Question: What vehicles are pictured?
Tambaya: Wasu ababan hawa aka nuna?
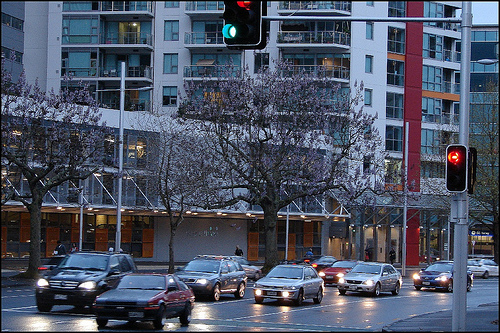
Answer: Cars.
Amsa: Motoci.